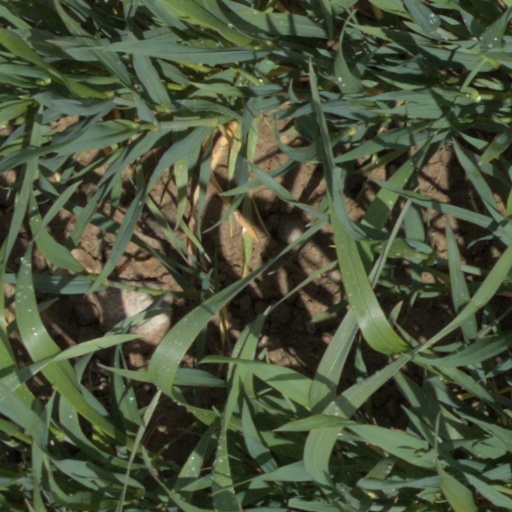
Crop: wheat